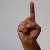
The image shows a hand gesture representing the letter 'D' in Indian Sign Language.